Coral bleaching in Oahu

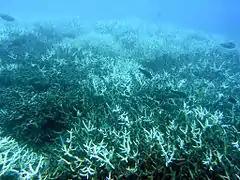
A dying coral reef due to Coral bleaching

Coral bleaching in Oahu has been on the rise since 1996, when Hawaii's first major coral bleaching occurred in Kaneohe Bay, followed by major bleaching events in the Northwest islands in 2002 and 2004. In 2014, biologists from the University of Queensland observed the first mass bleaching event, and attributed it to The Blob.